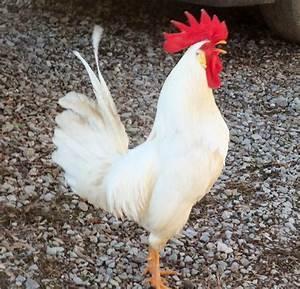
chicken